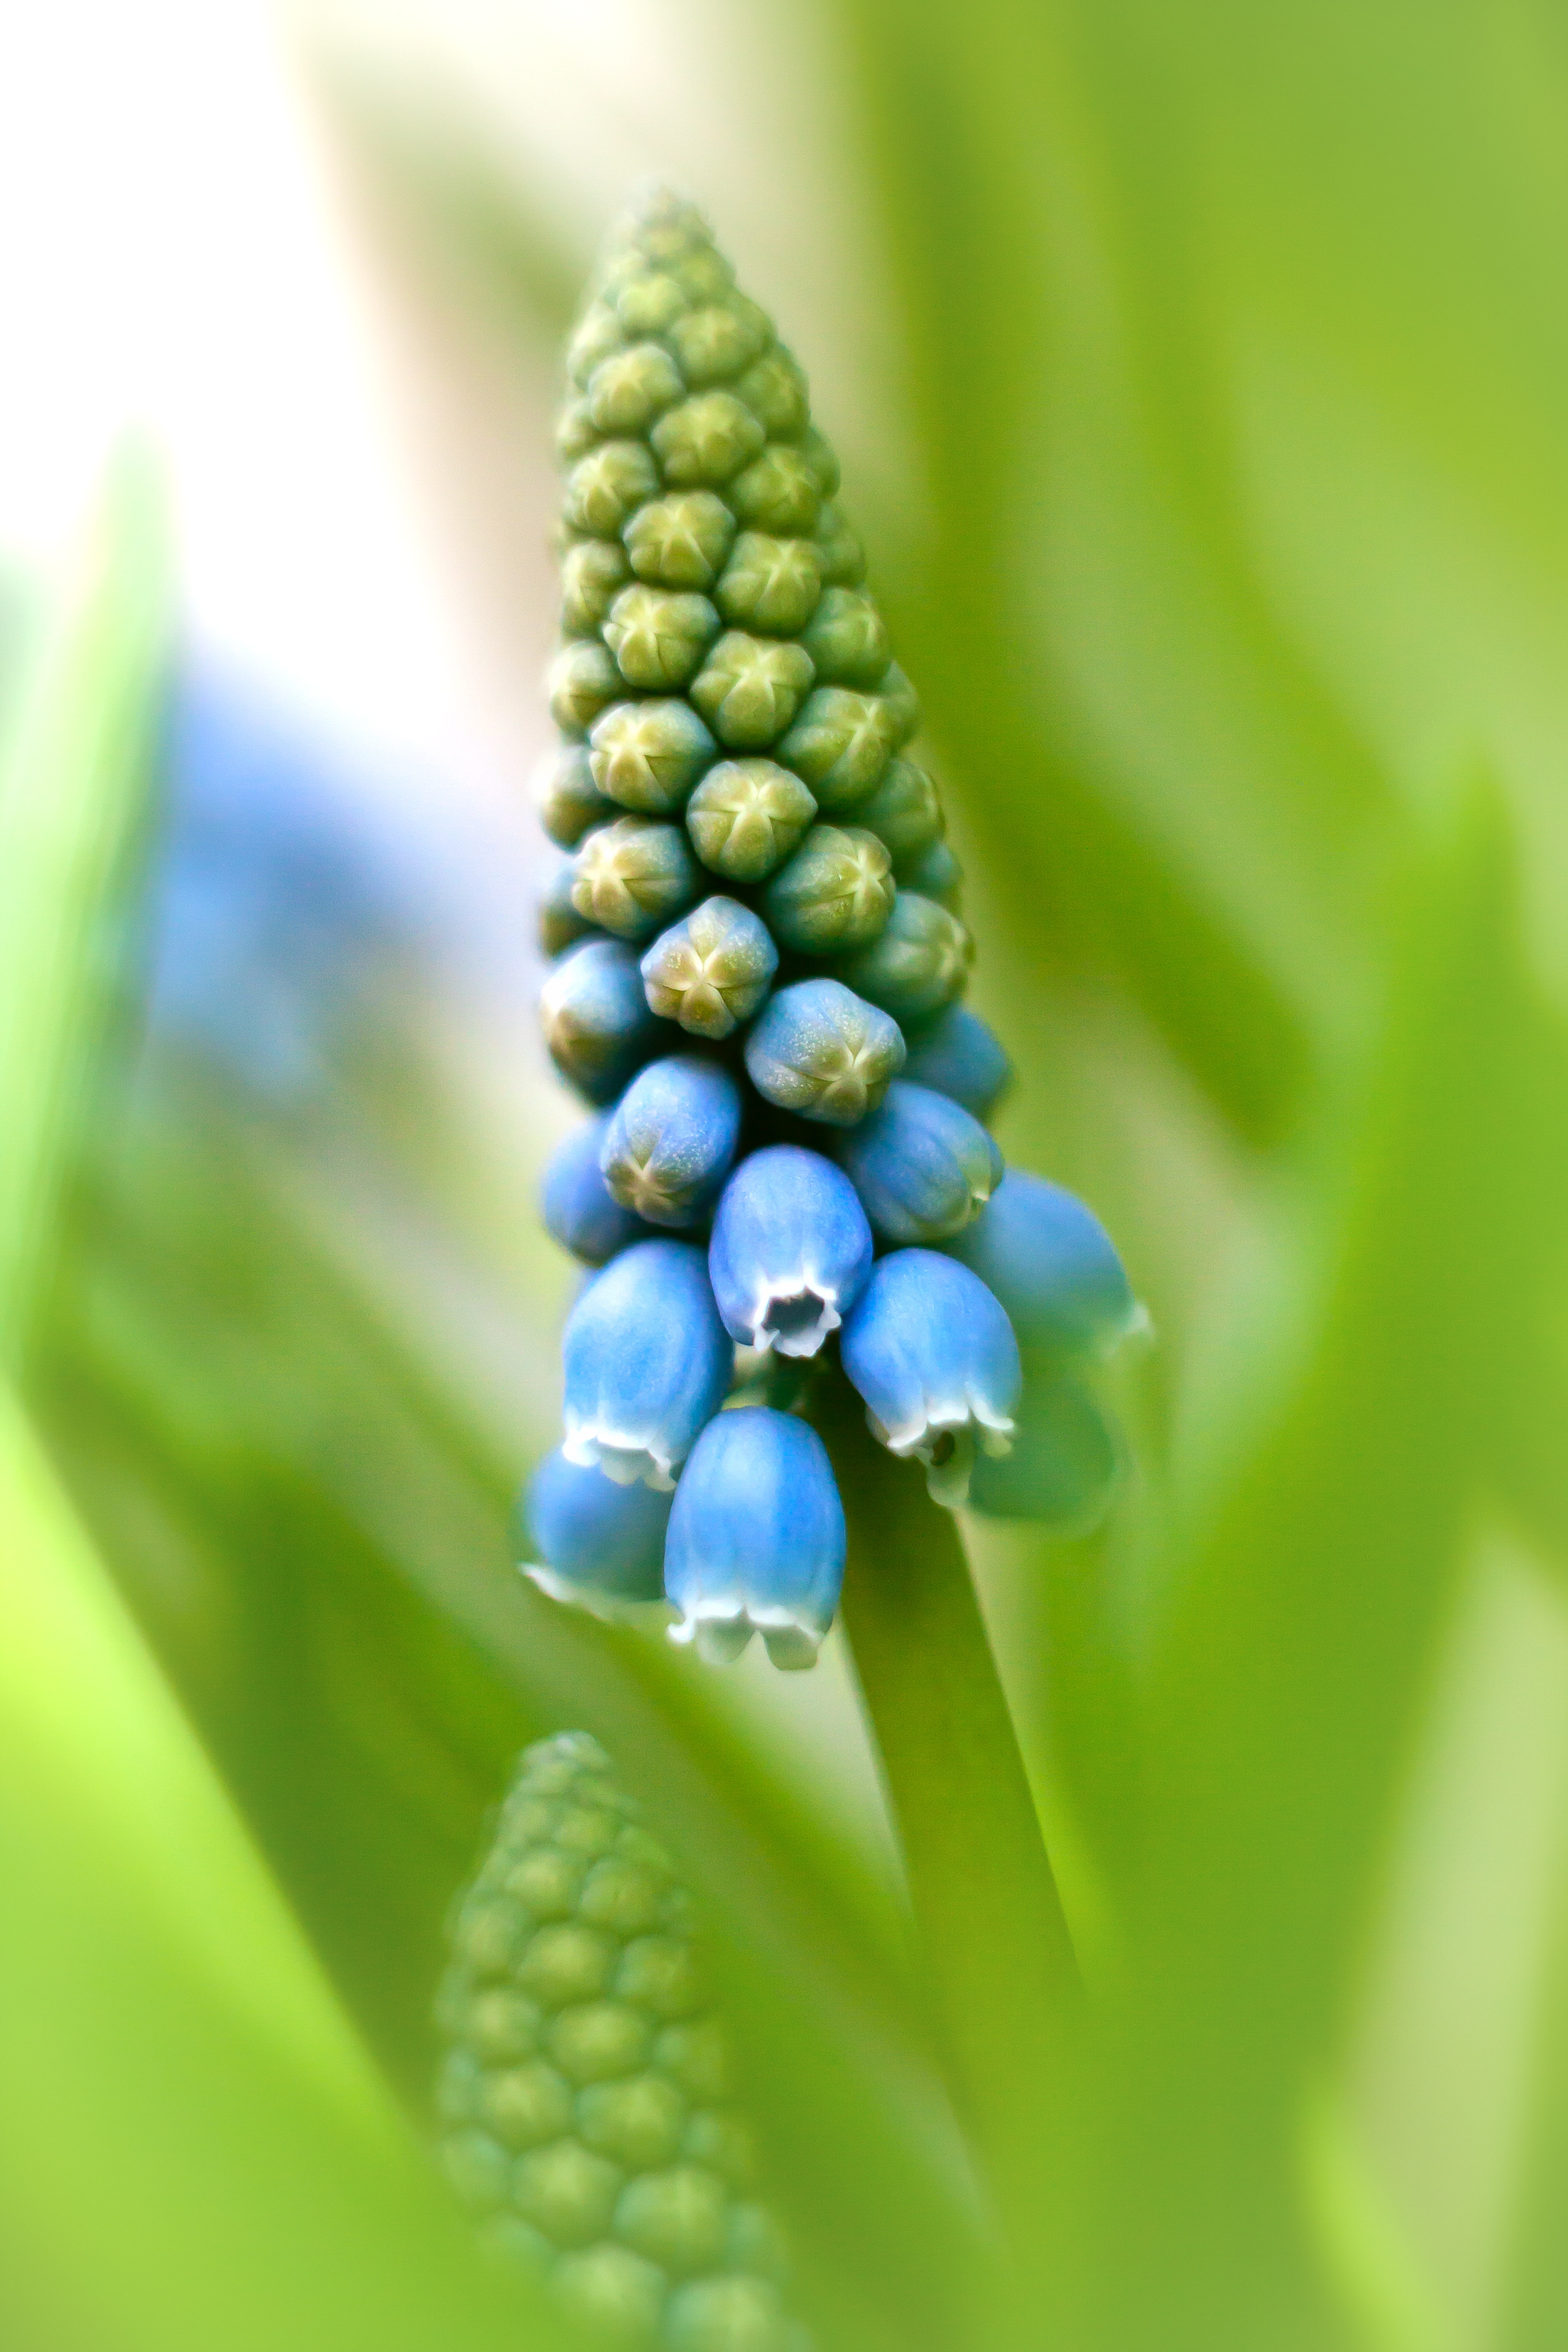
nature, blossom, plant, photography, leaf, flower, bloom, food, spring, green, produce, botany, blue, close, flora, wildflower, close up, sunbeam, macro photography, flowering plant, blue star, plant stem, land plant